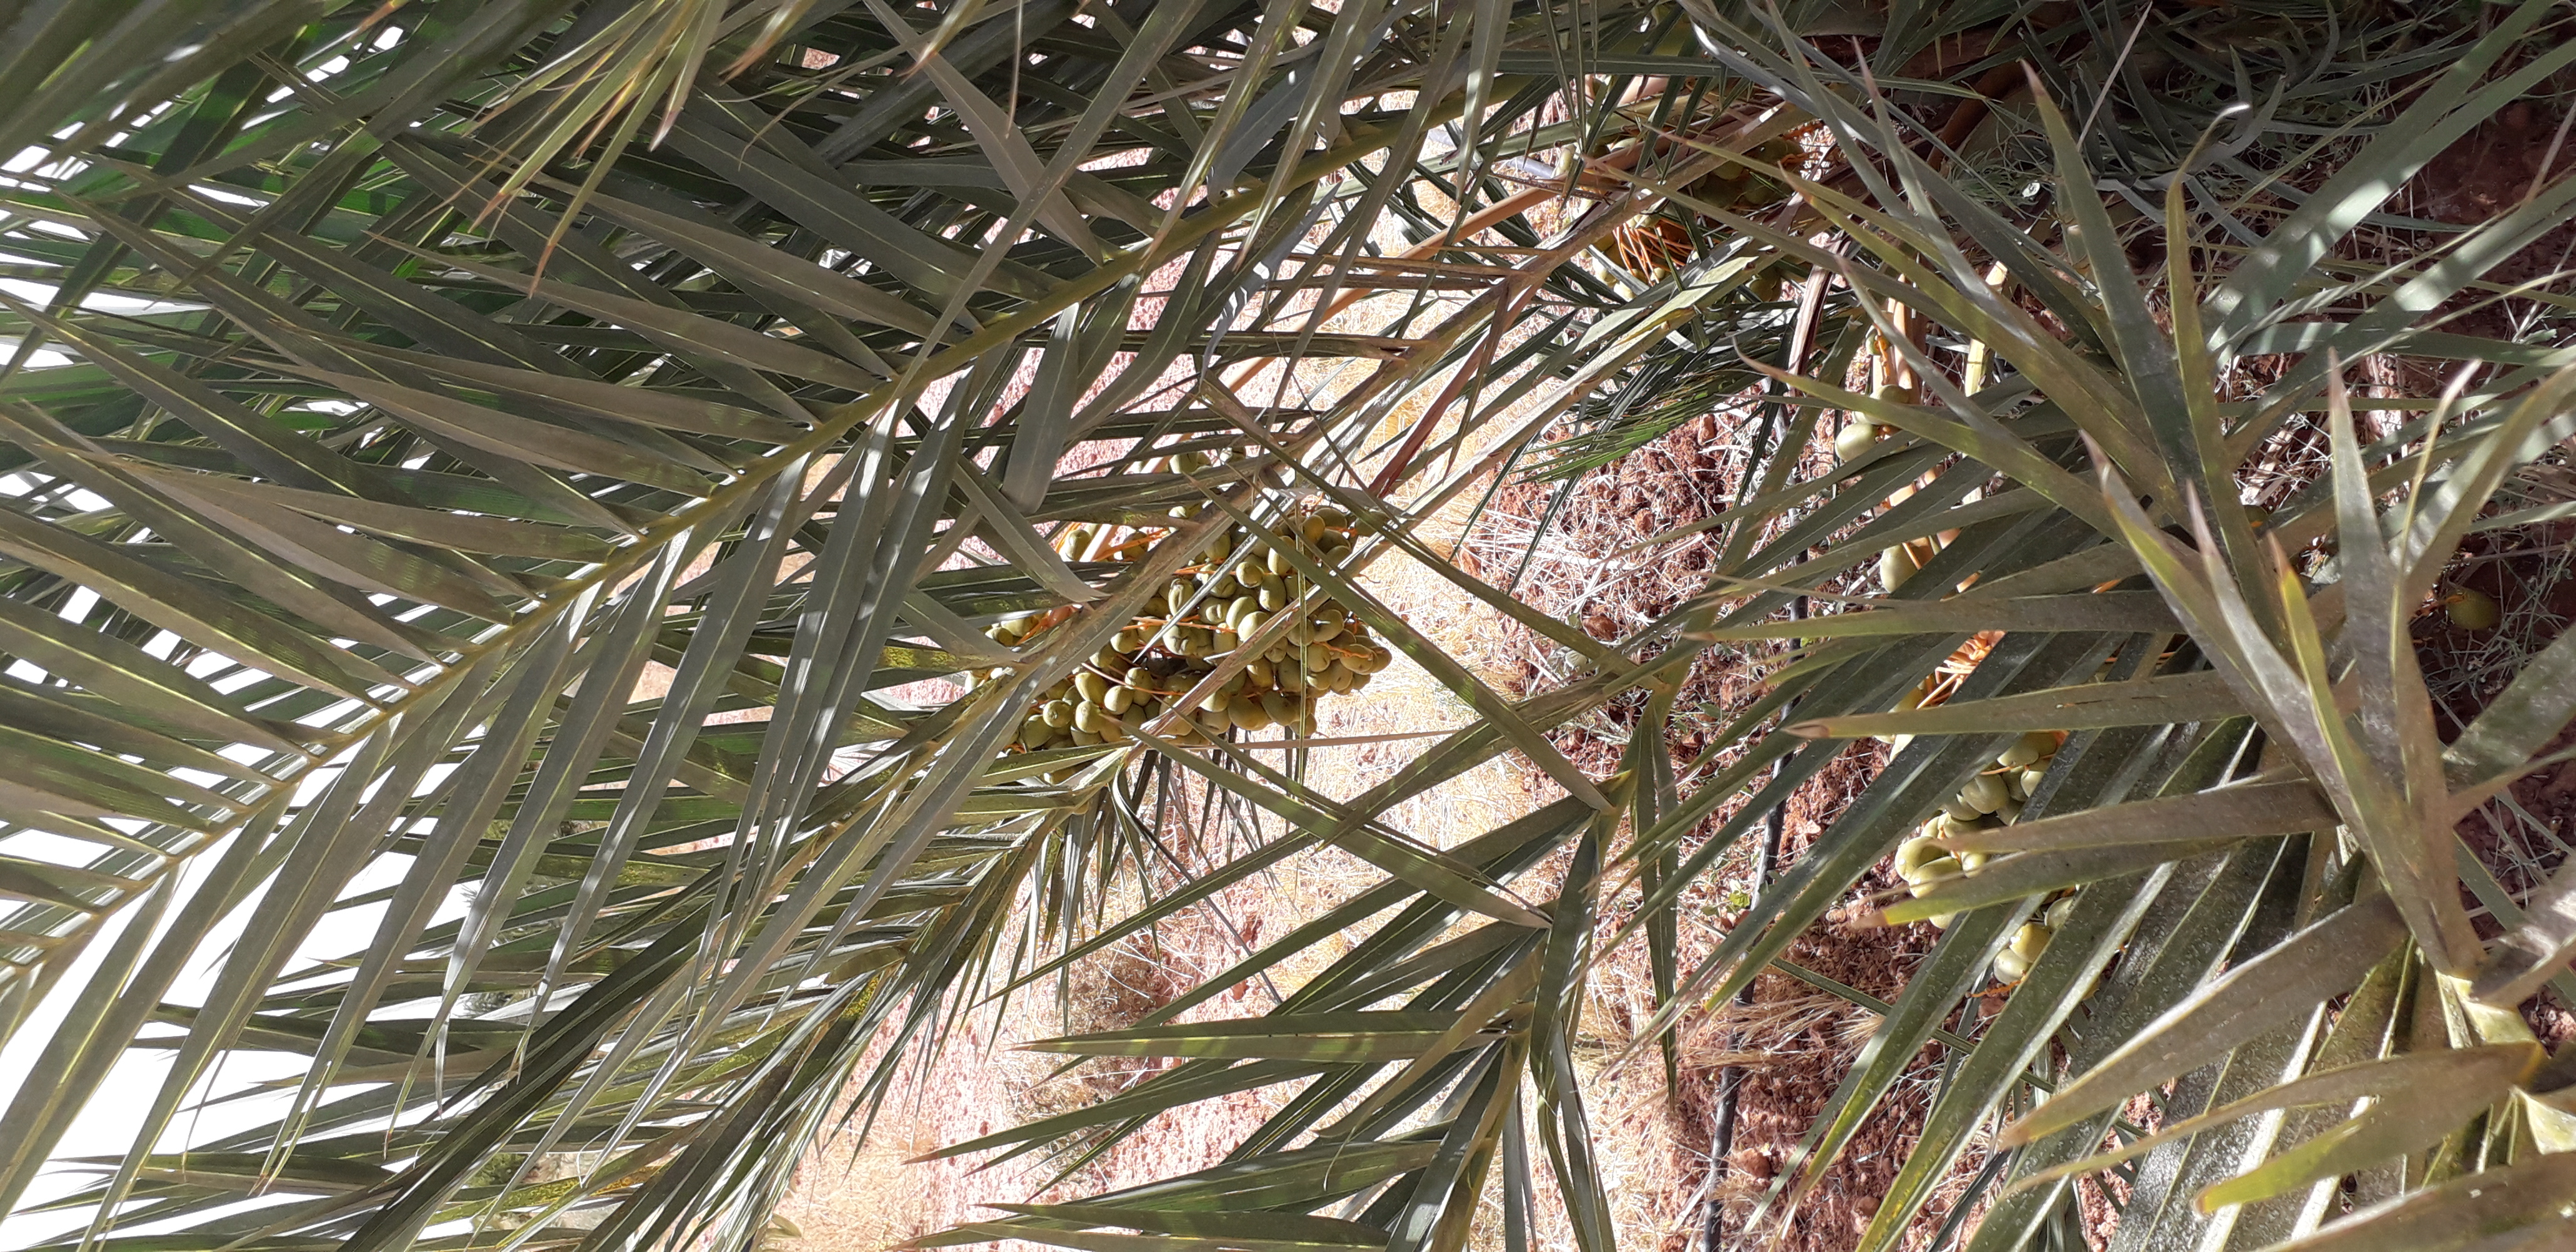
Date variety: Boufagous